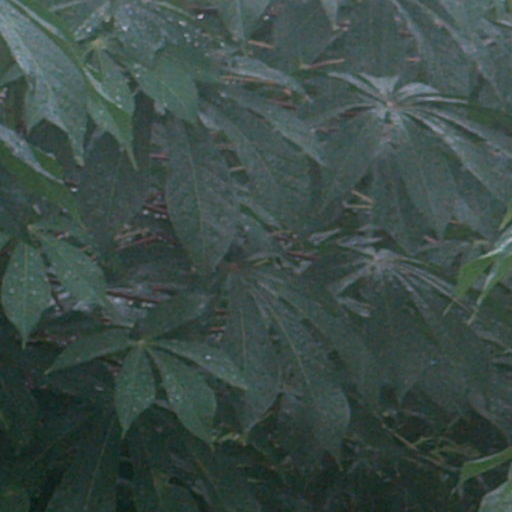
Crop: cassava